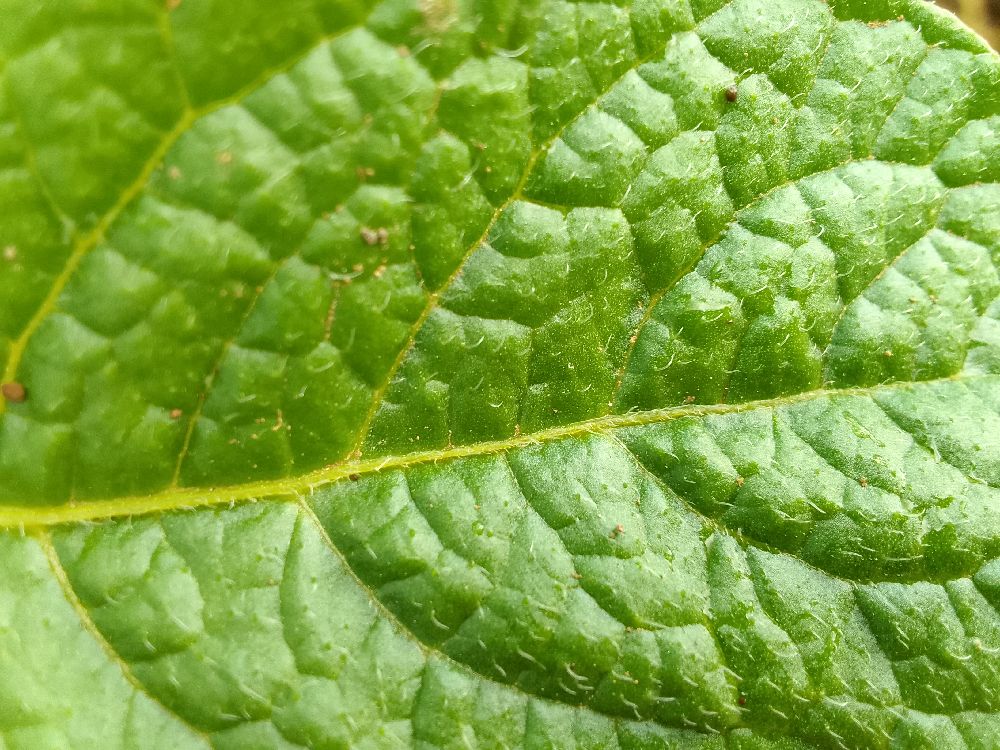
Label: Healthy